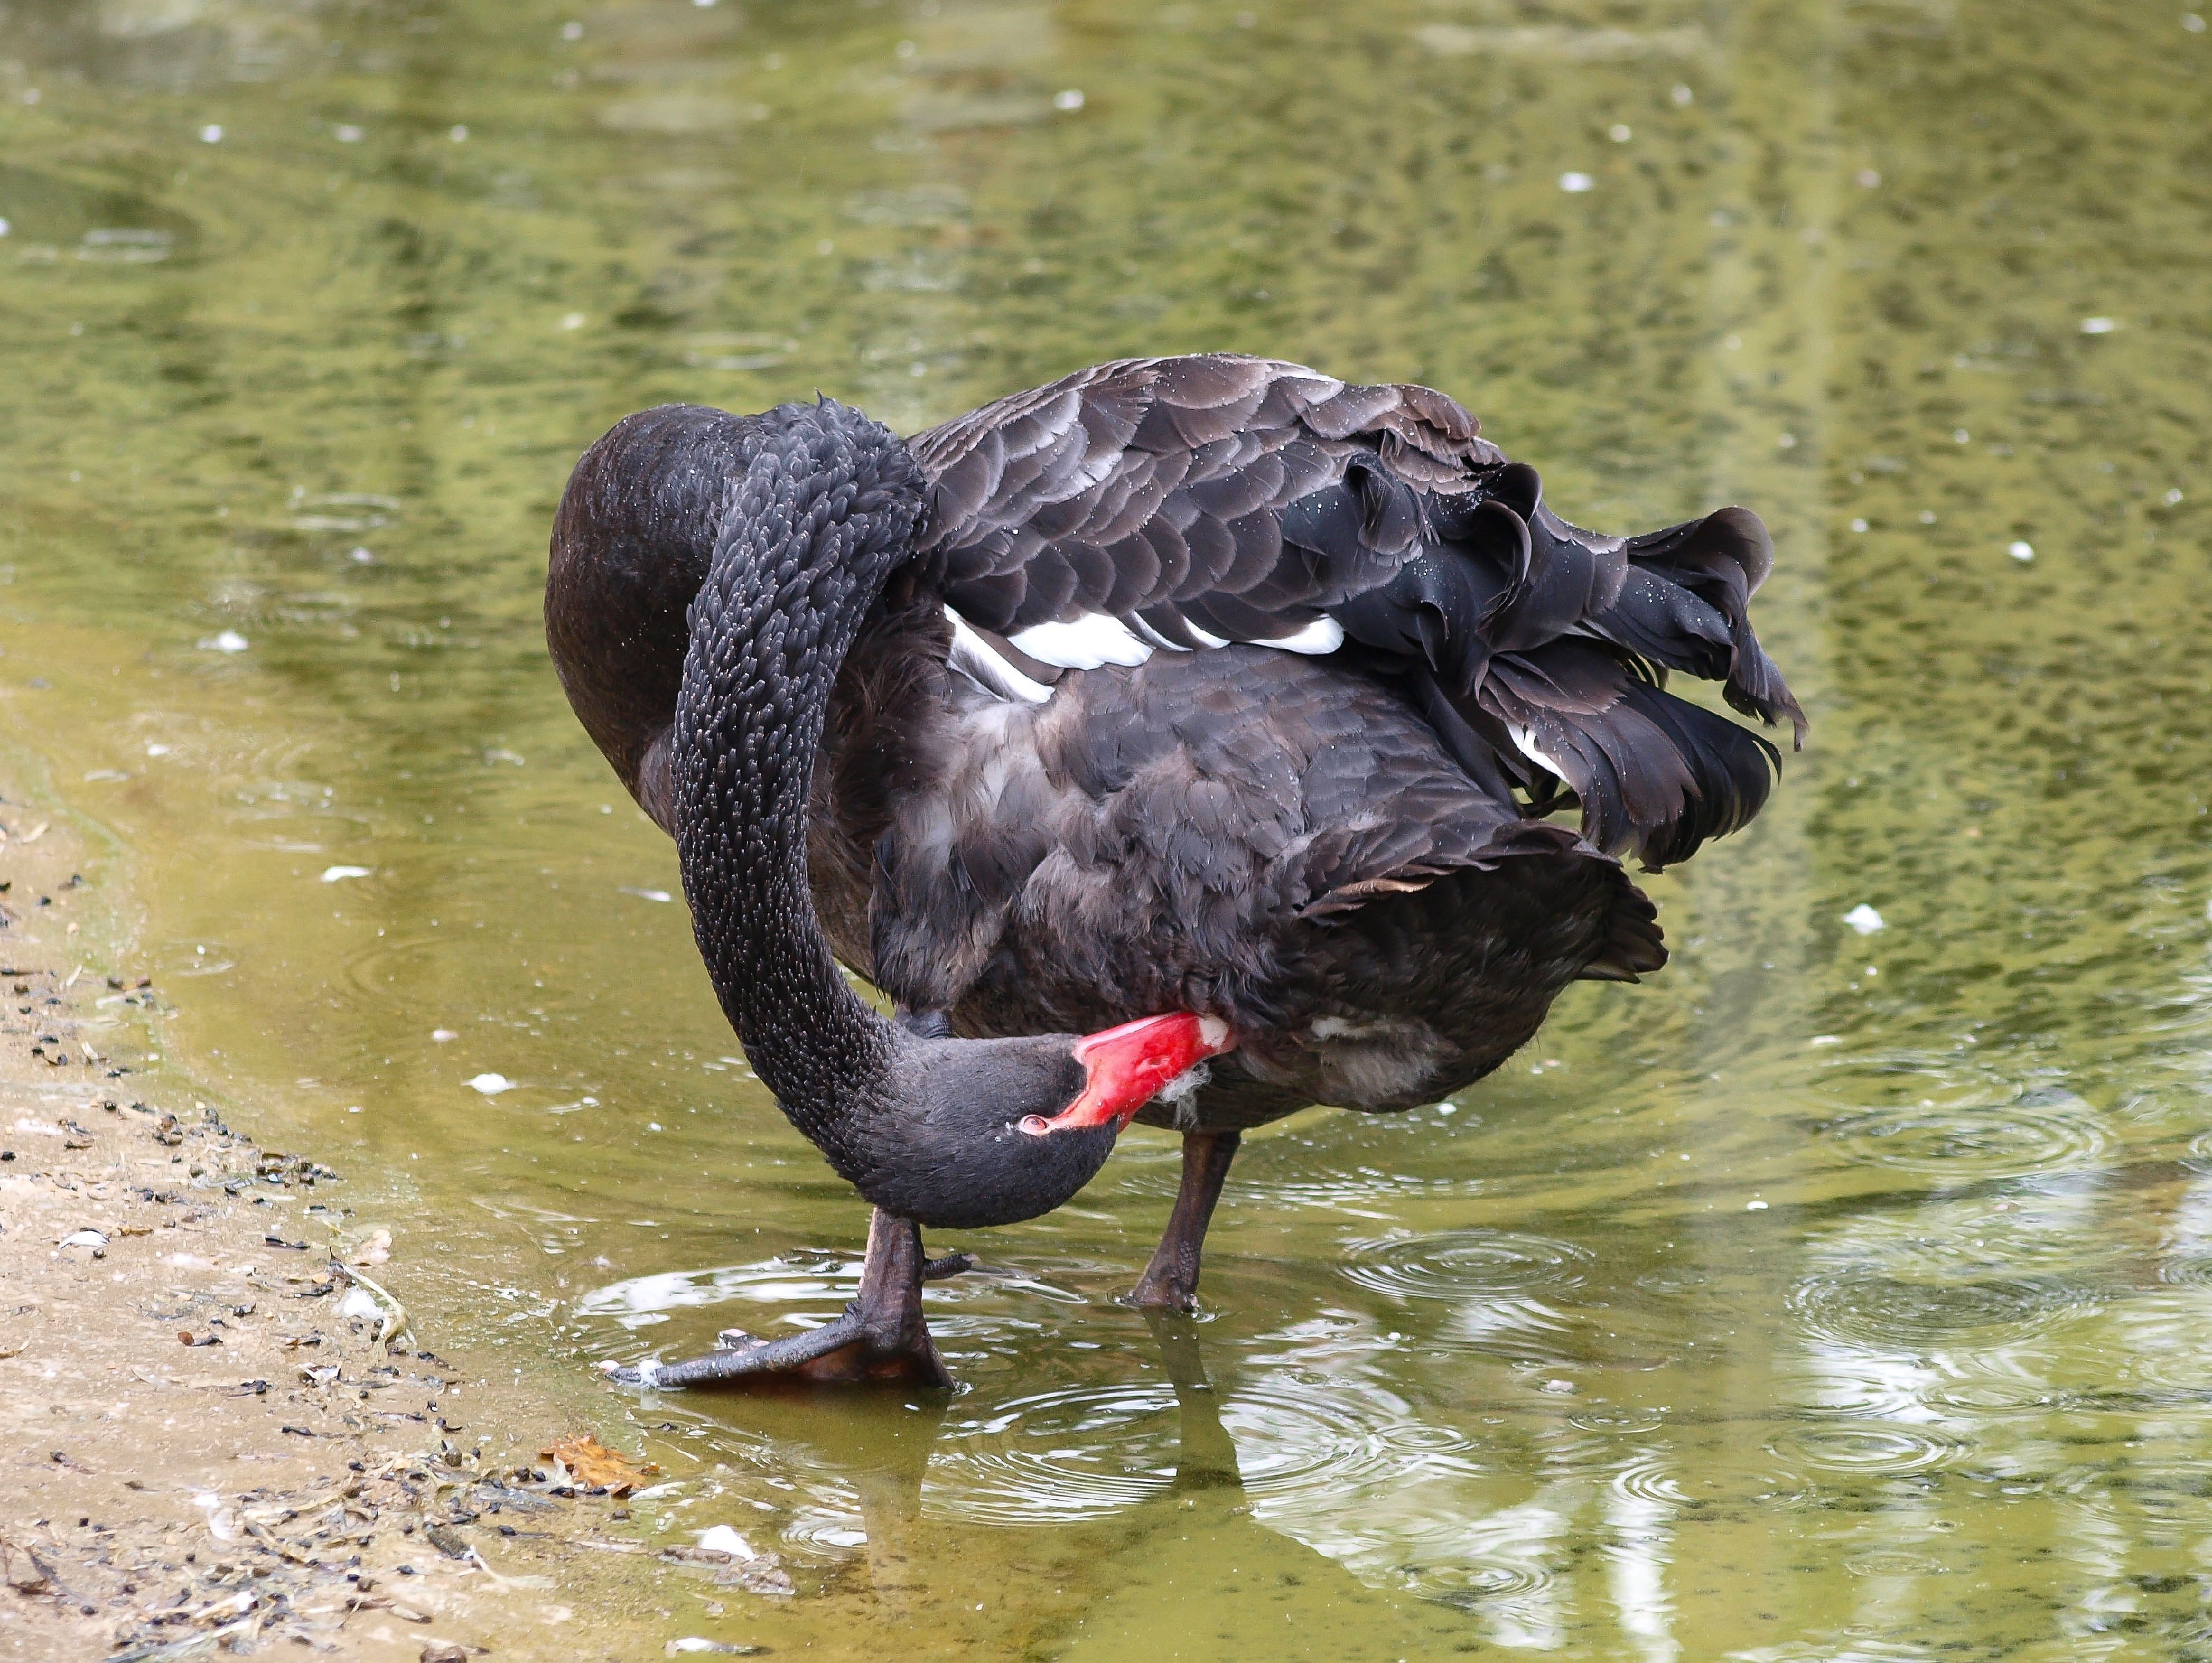
bird, black swan, beak, vertebrate, wildlife, fauna, water, water bird, duck, ducks geese and swans